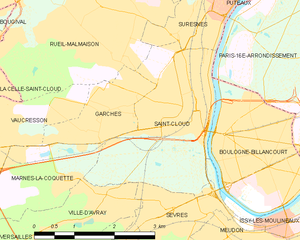
Carte des communes françaises Saint-Cloud